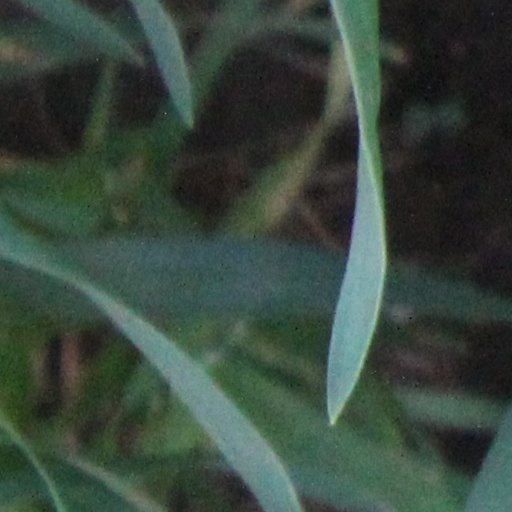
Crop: wheat